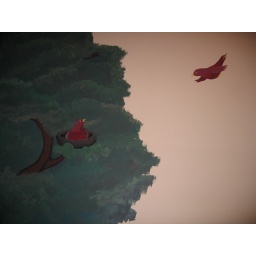
birds in the tree